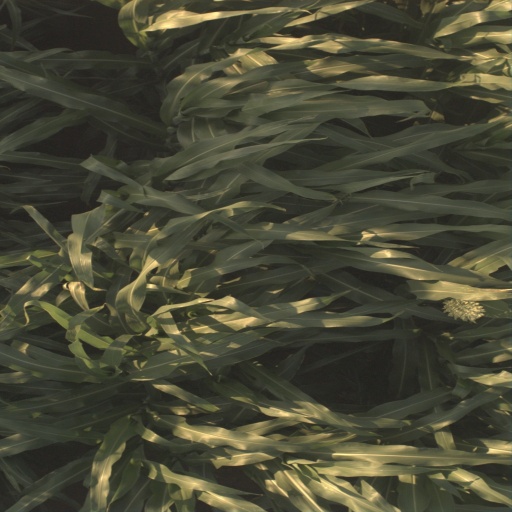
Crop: sorghum